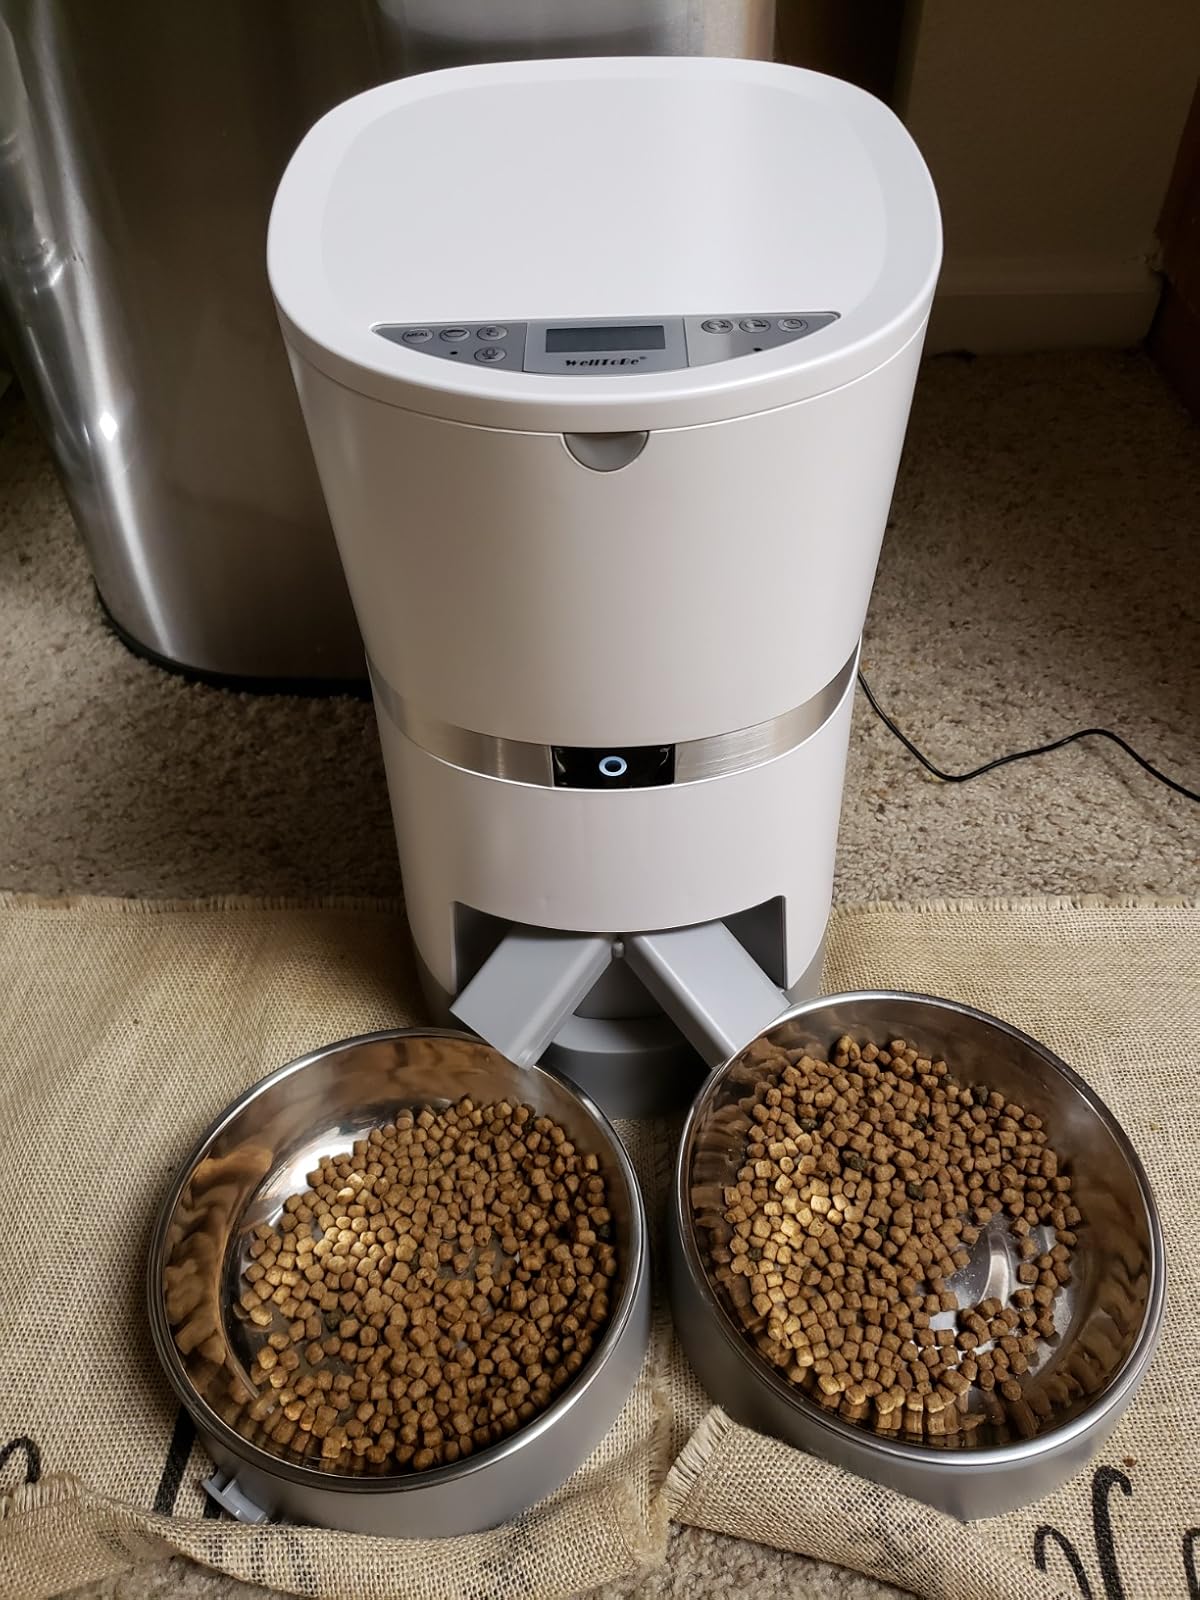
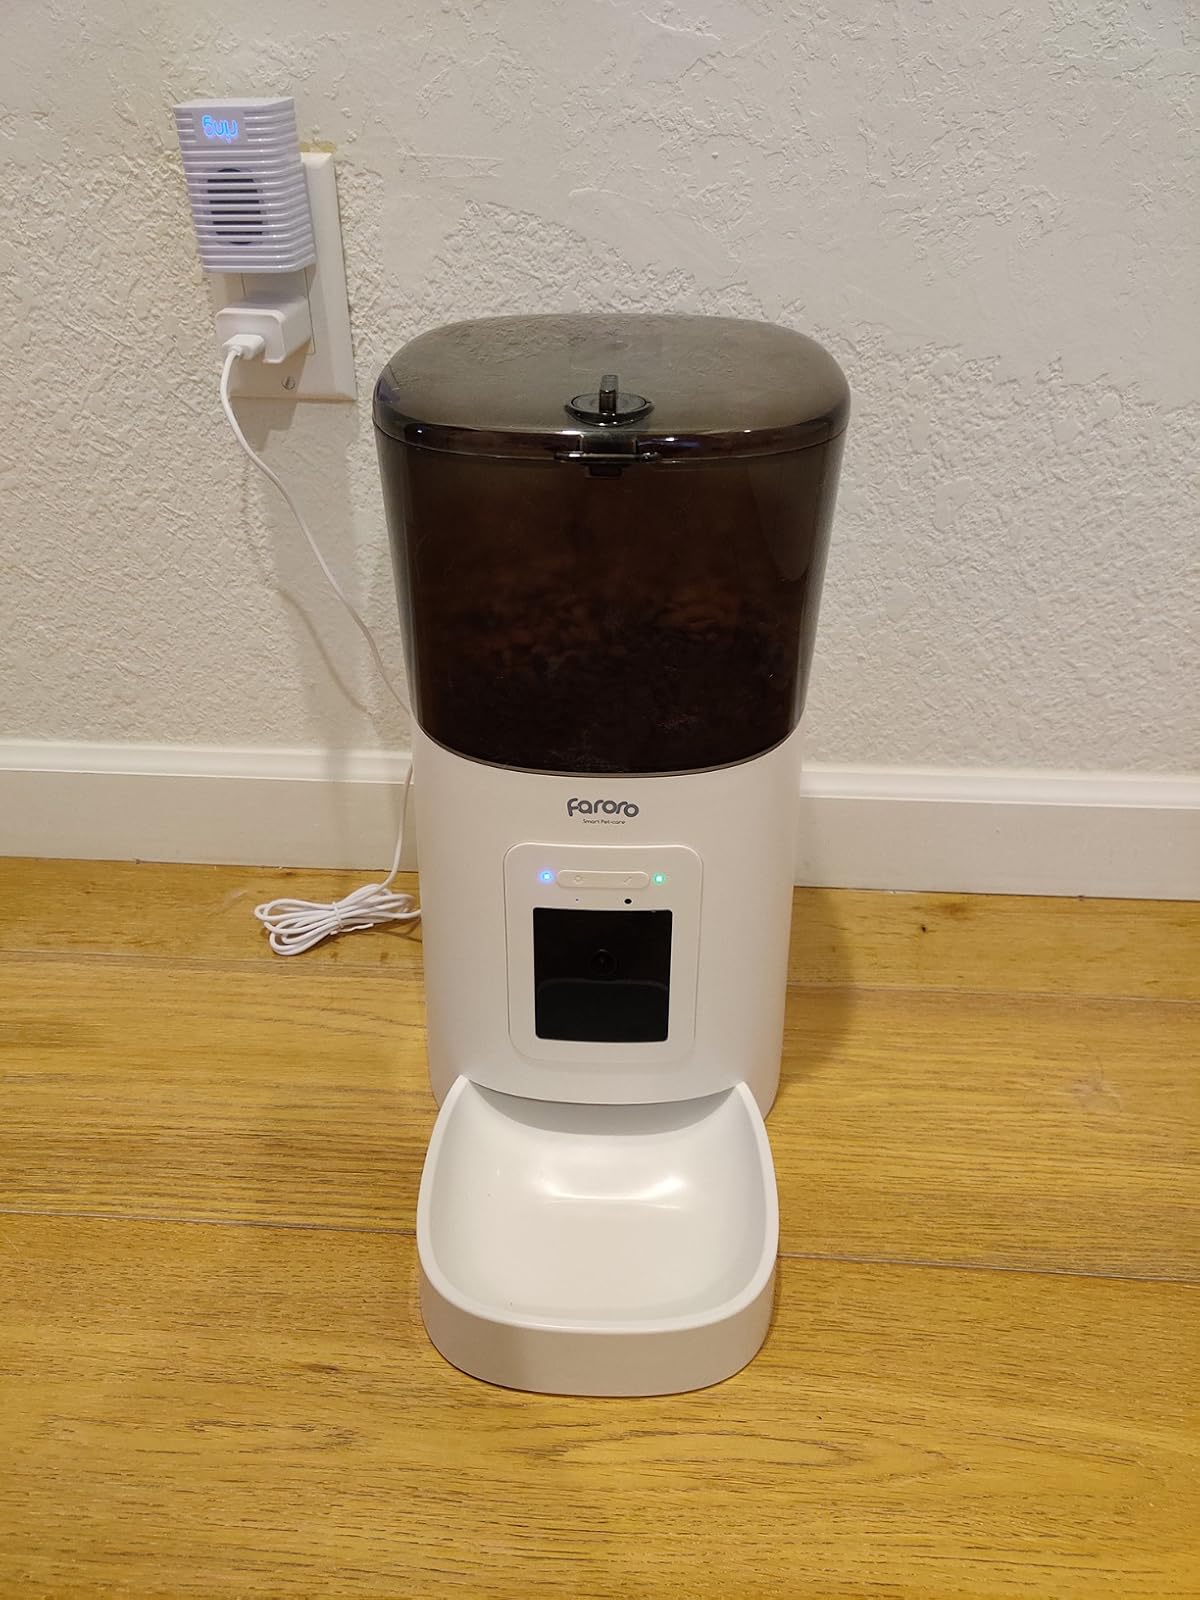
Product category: items_feeder
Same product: no